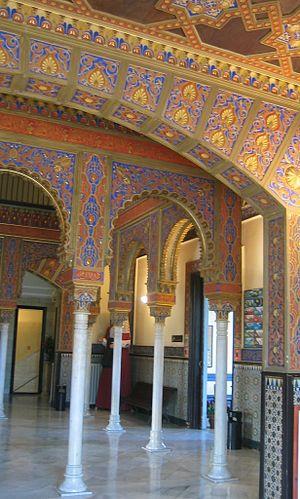
Les yeserias sont des stucs polychromes peints de couleurs vives utilisés par les Maures espagnols.
L'Art nasride désigne les techniques d'art ornemental développées par les artisans de toutes origines qui ont contribué à la construction des palais des princes Nasrides sur l'Alhambra de Grenade, en Andalousie jusque 1492.